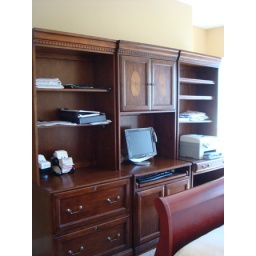
Office, wall unit w/ retune table (not show in the picture)$ $650